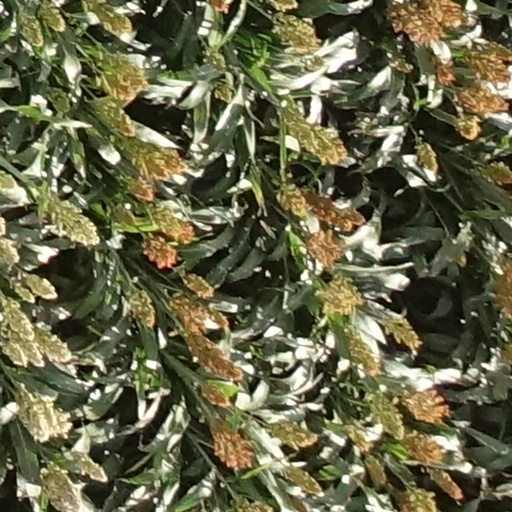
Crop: sorghum